Thiess of Kaltenbrun

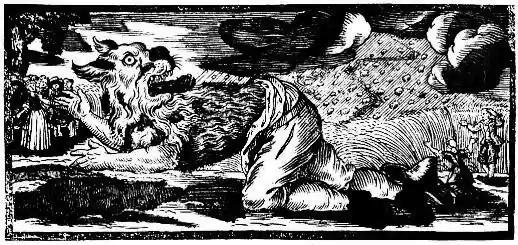
A German woodcut of a werewolf from 1722. Thiess claimed to be a werewolf, although he asserted that in doing so he served God rather than the Devil, in contrast to common werewolf beliefs of the time.

Thiess of Kaltenbrunn (Kniedini), also spelled Thies, and commonly referred to as the Livonian werewolf, was a Livonian man who was put on trial for heresy in Jürgensburg, Swedish Livonia, in 1692.